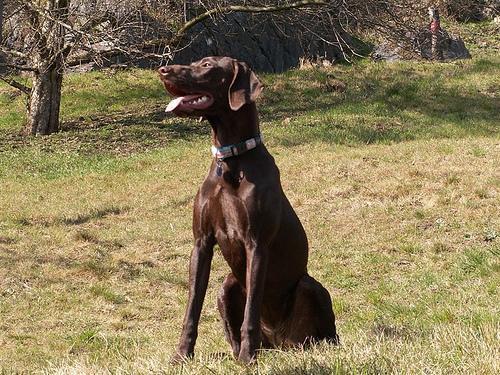
german shorthaired